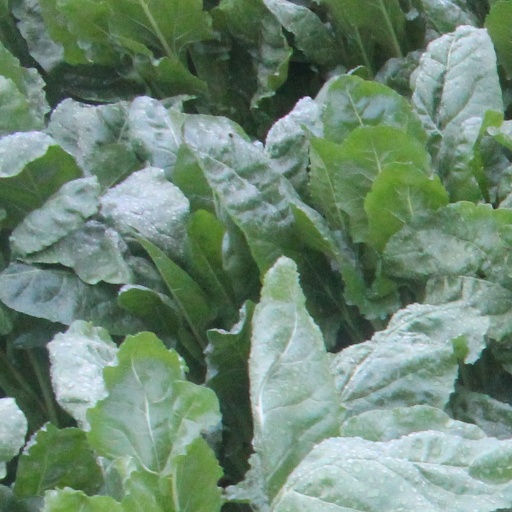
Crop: sugar beet